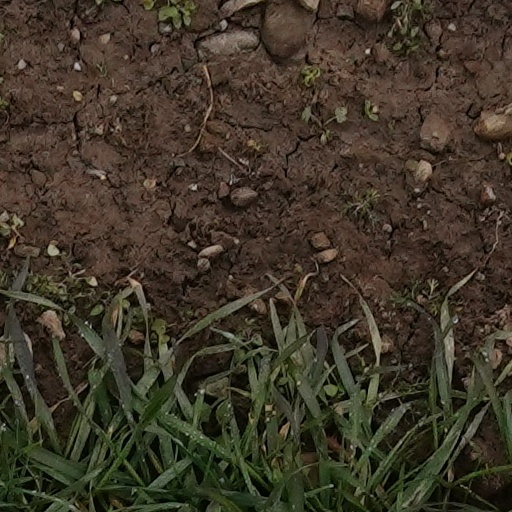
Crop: wheat